Five Army Camps

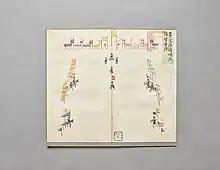
Training Manual for the Military Training Agency of Recruit Soldiers.

On August 1593 (the 26th year of King Seonjo's reign), the establishment of the Military Training Agency was solidified. Initially, the Military Training Agency was established as a temporary facility rather than an official military camp. The artillery unit, which mainly used cannons, was the first to be formed, followed by the inclusion of swordsmen (salsu, 殺手) and skilled archers (sasu, 射手). King Seonjo installed the Military Training Institute to discuss and train methods of archery, artillery, and martial arts. The training methods of the Military Training Institute were based on the three techniques (san-su gihap, 三手技法) of artillery (po-beop, 砲法), archery (sa-beop, 射法), and swordsmanship (gam-beop, 砍法) described in the military manual "Gihyo Sinseo" (紀效新書) by Cheok Gye-gwang (戚繼光). Recognizing the effectiveness of firearms (hwagi, 火器) during the Battle of Pyongyang Castle, Joseon made efforts in the production and operation of firearms and sought suitable military tactics accordingly.